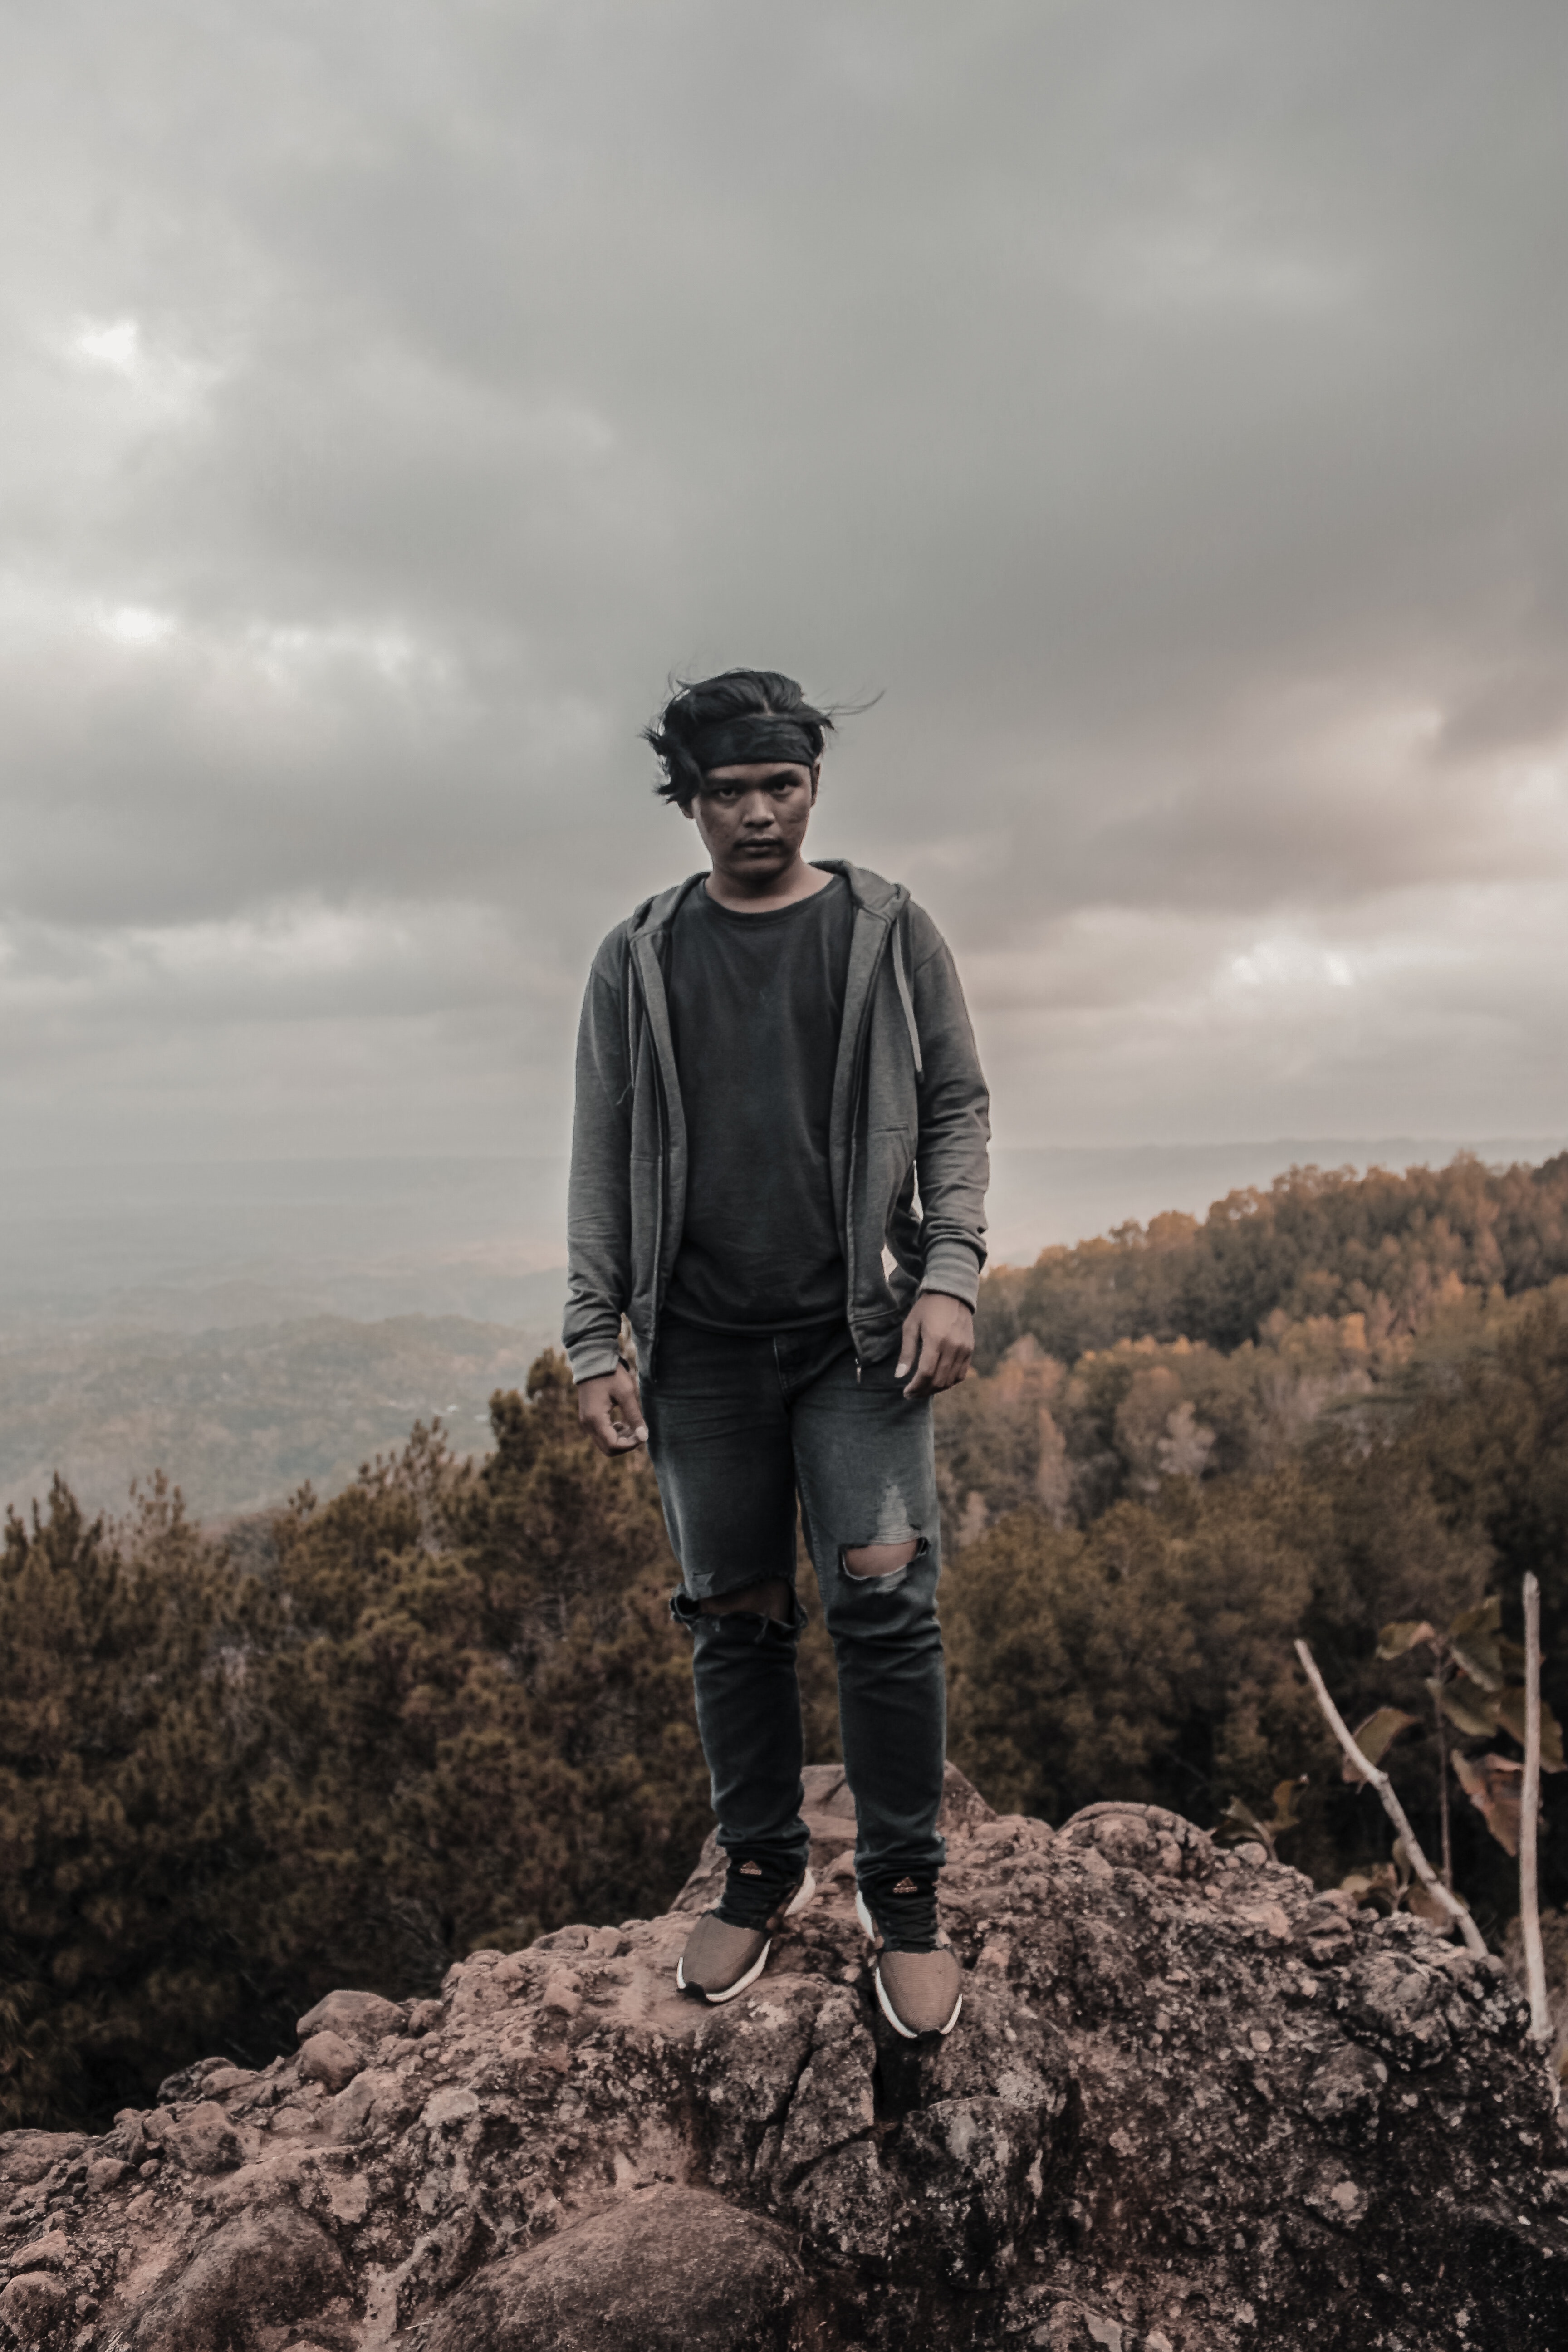
standing, sky, tree, mountain, human, photography, outerwear, landscape, hill, rock, adventure, cloud, plant, vacation, tourism